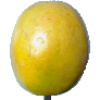
Label: maracuja